Rushi (film)

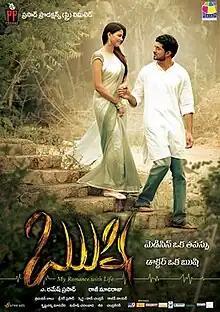
Official poster

Rushi is a 2012 Indian Telugu-language medical drama film directed by Raj Madiraju and starring Arvind Krishna, Supriya Shelja, Master Gaurav and Ravi.